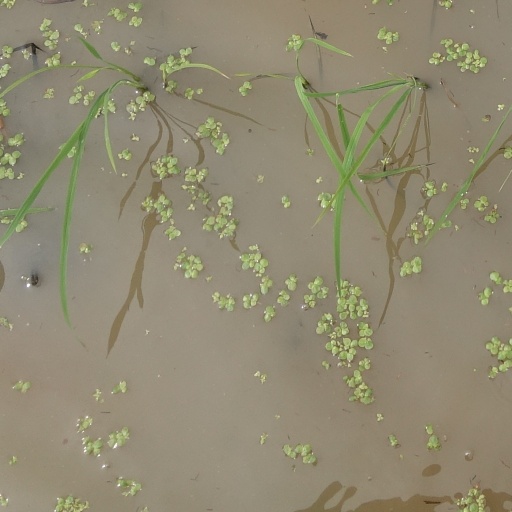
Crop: rice